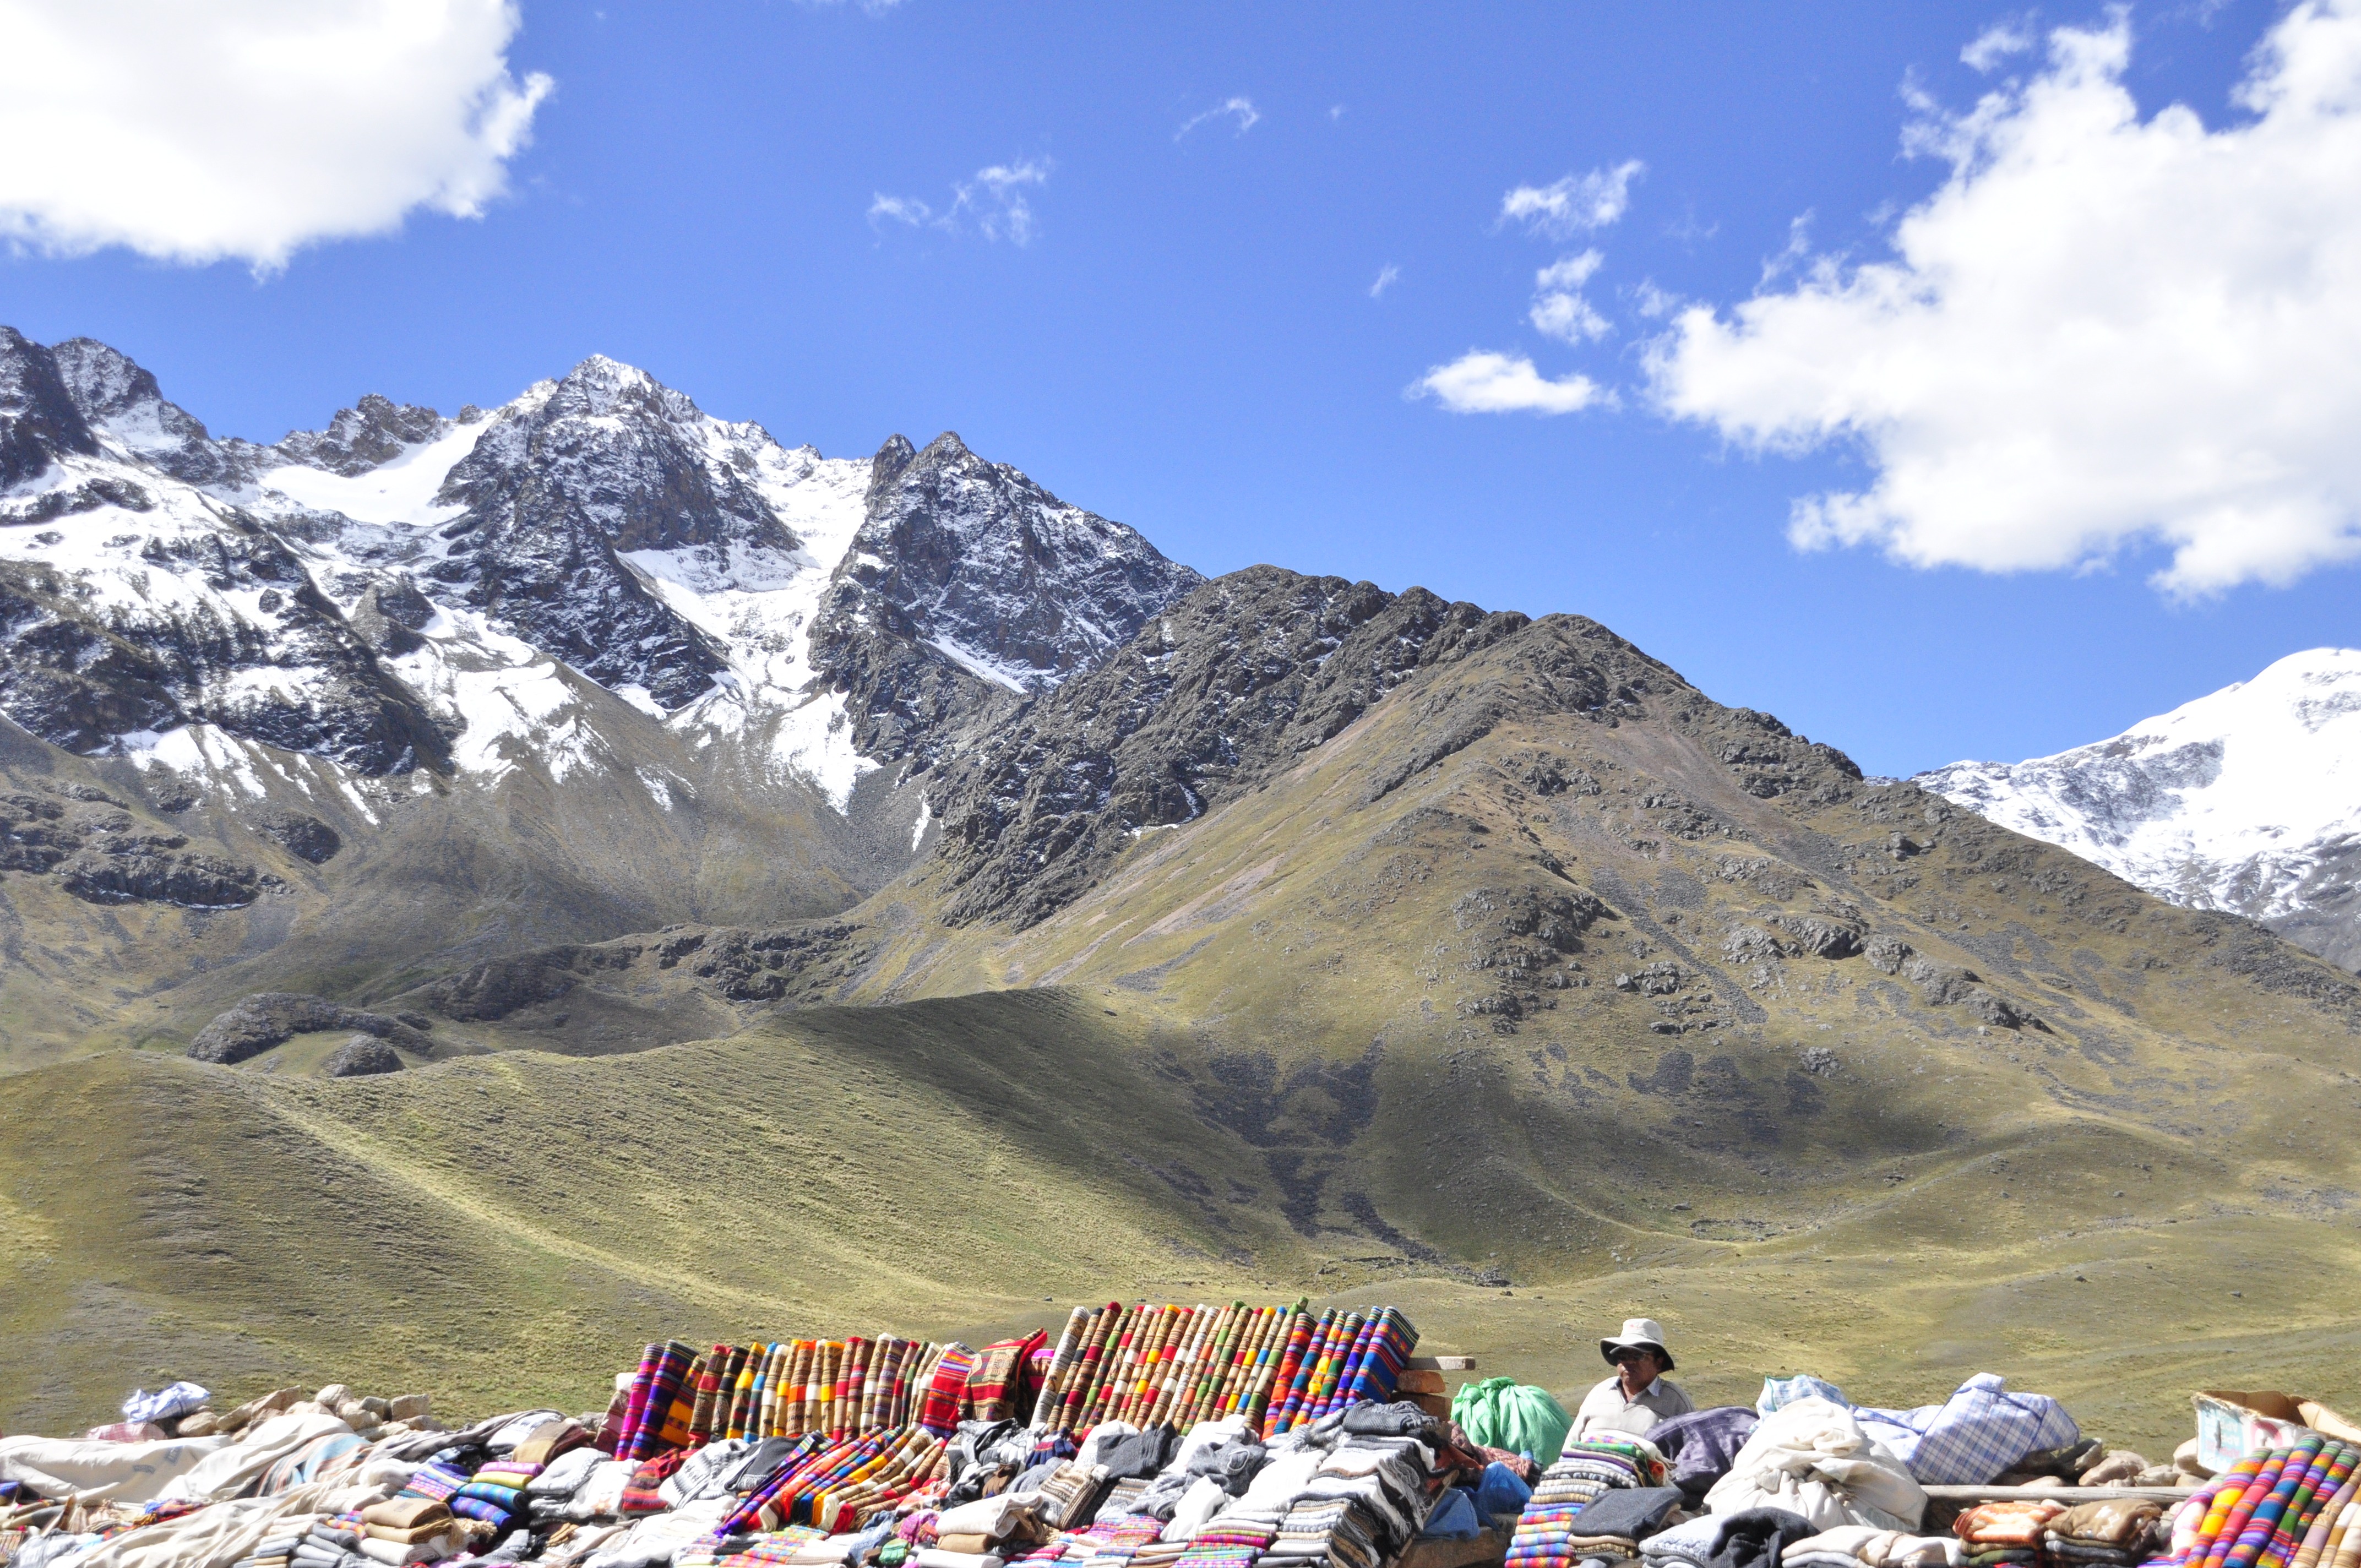
wilderness, walking, mountain, snow, hiking, adventure, valley, mountain range, vehicle, market, tourism, ridge, peru, mountaineering, alps, backpacking, plateau, andes, landform, mountain pass, mountainous landforms